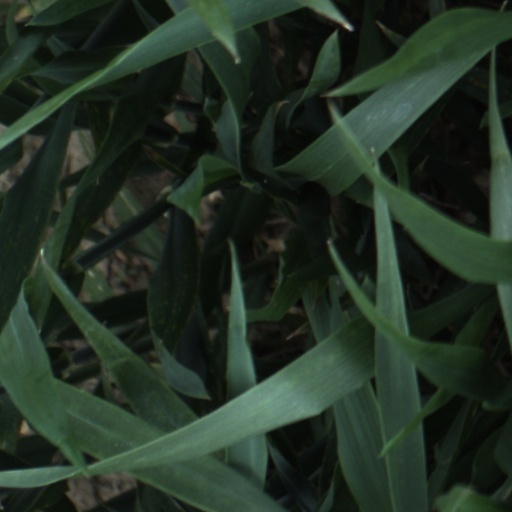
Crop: wheat